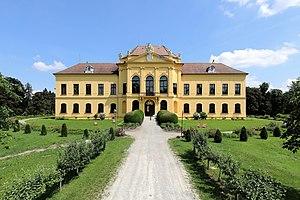
Le château d'Eckartsau est une ancienne résidence impériale et royale de l'Autriche-Hongrie, située dans la commune d'Eckartsau, en Basse-Autriche.